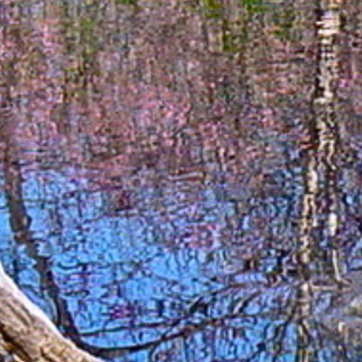
Material: water